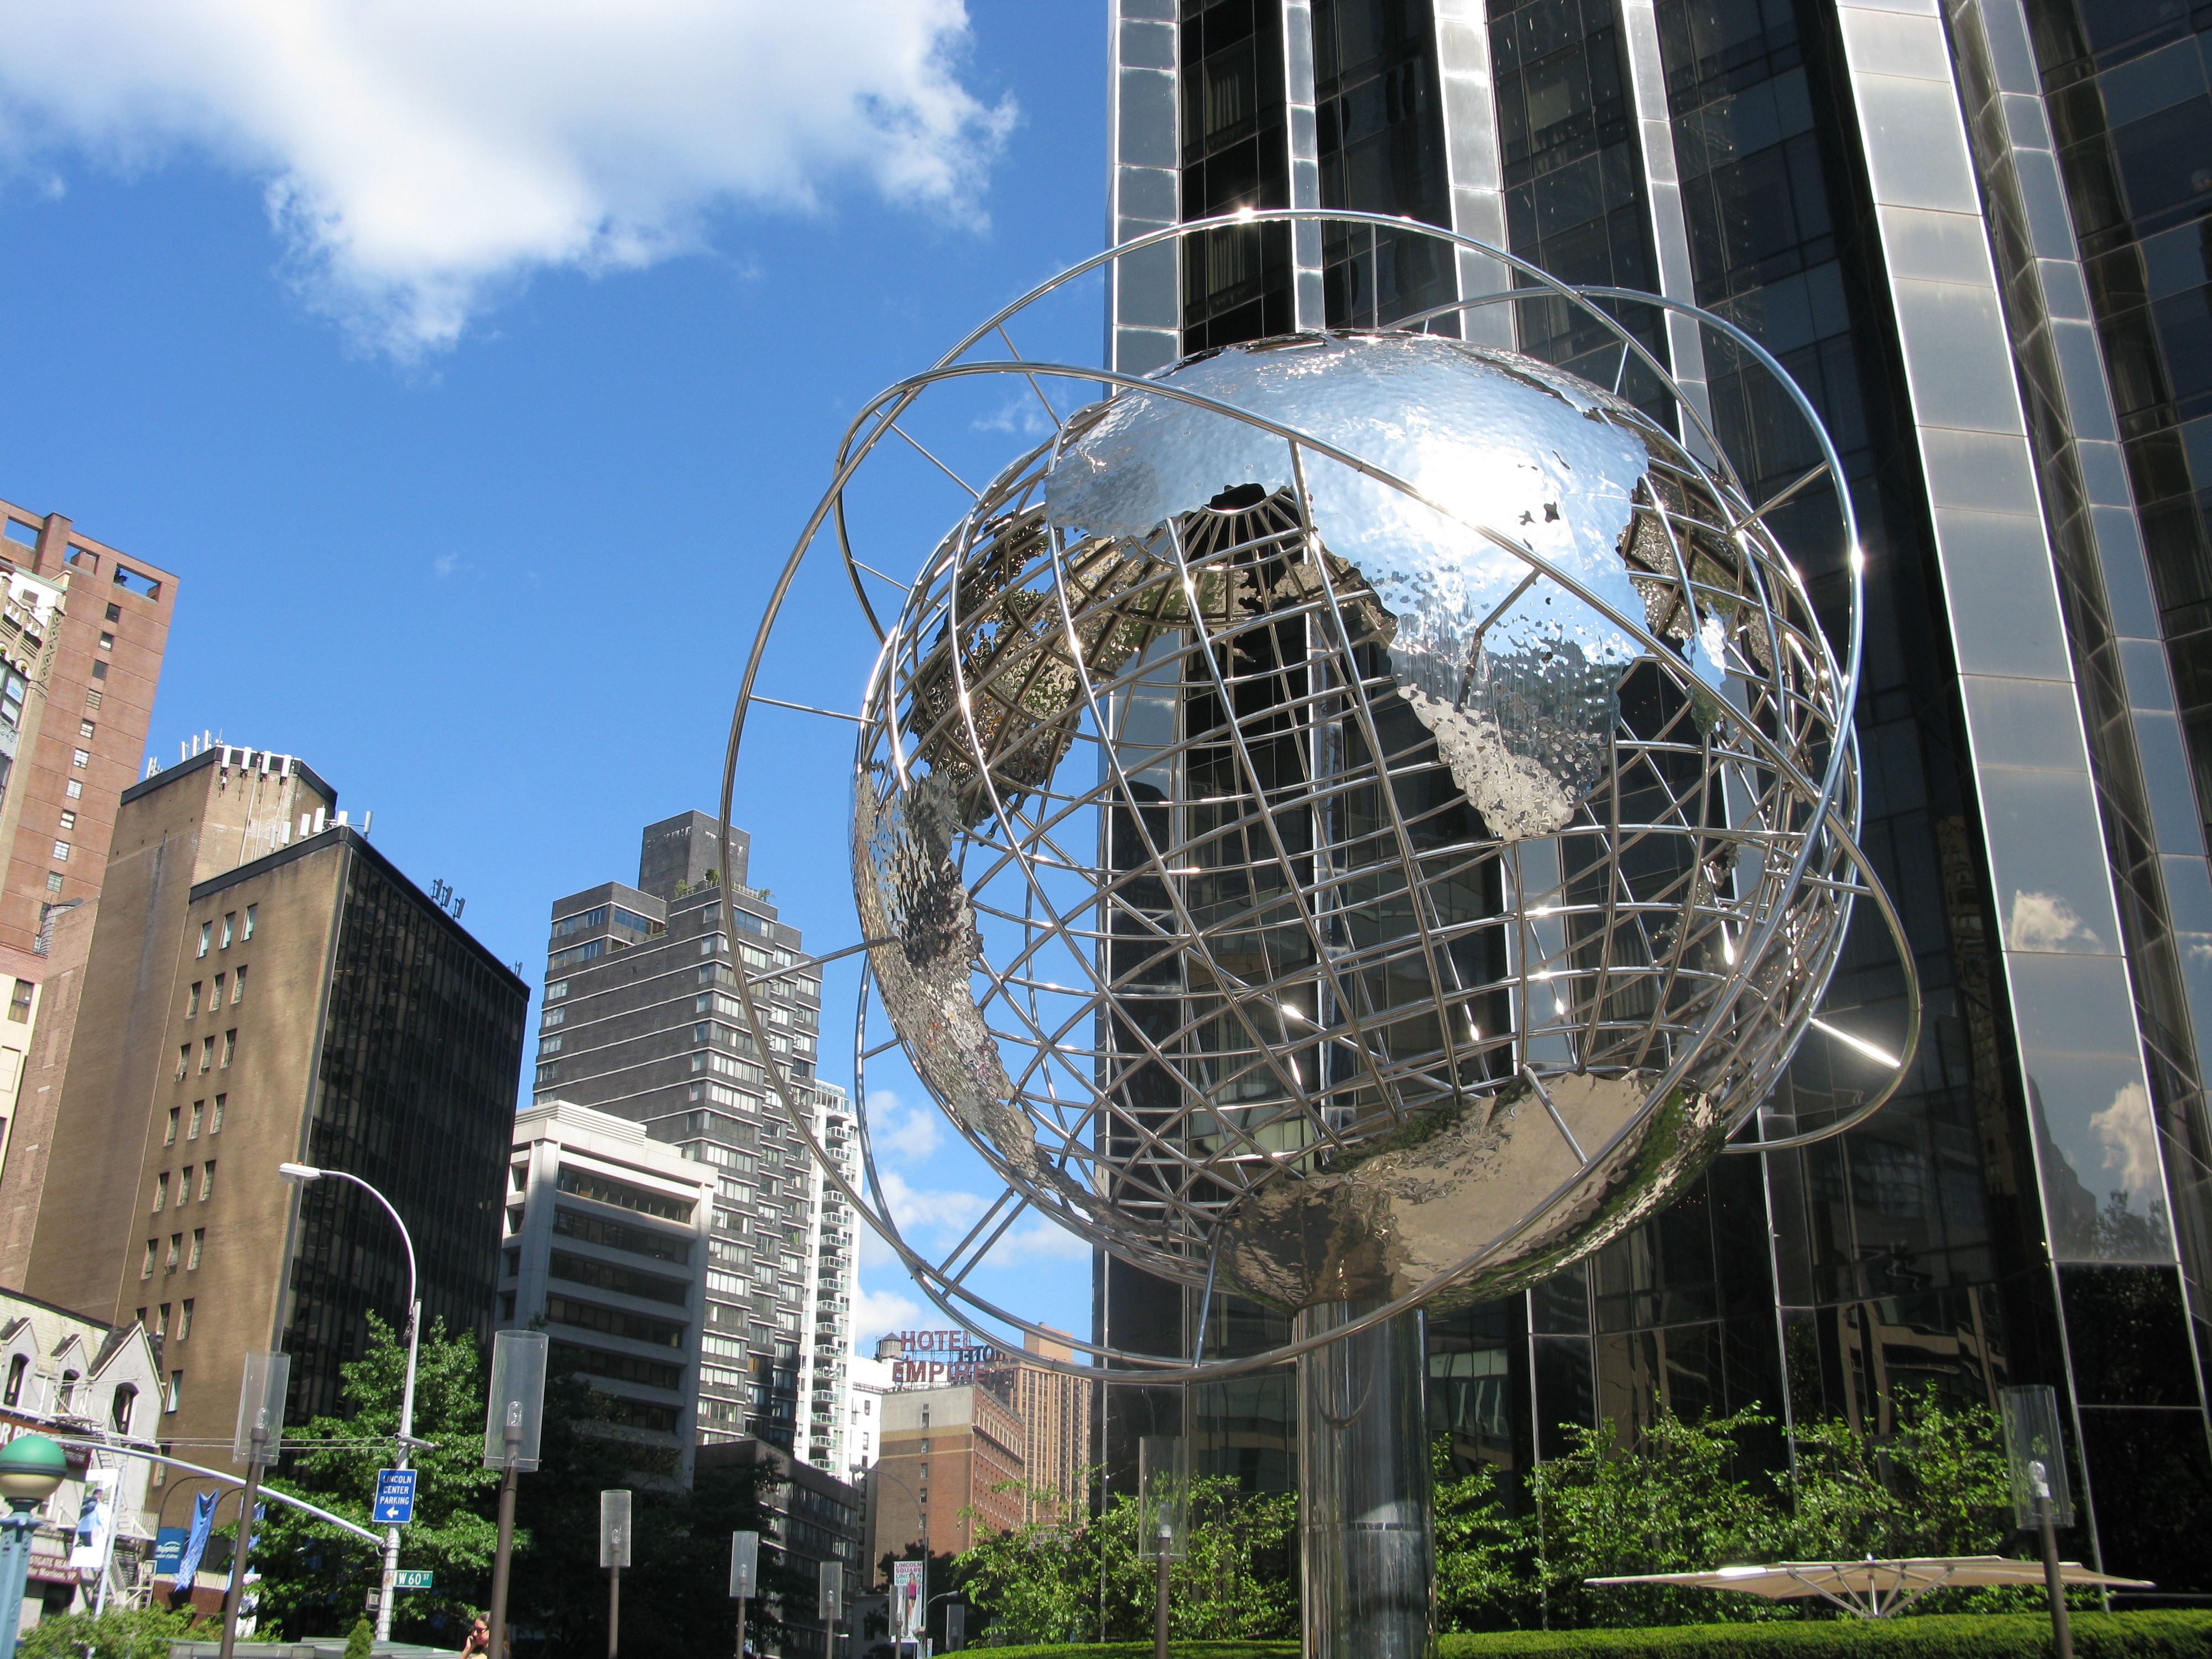
architecture, building, city, skyscraper, new york, new york city, cityscape, downtown, tower, nyc, america, landmark, lighting, streets, ny, new, york, tourist attraction, metropolis, urban area